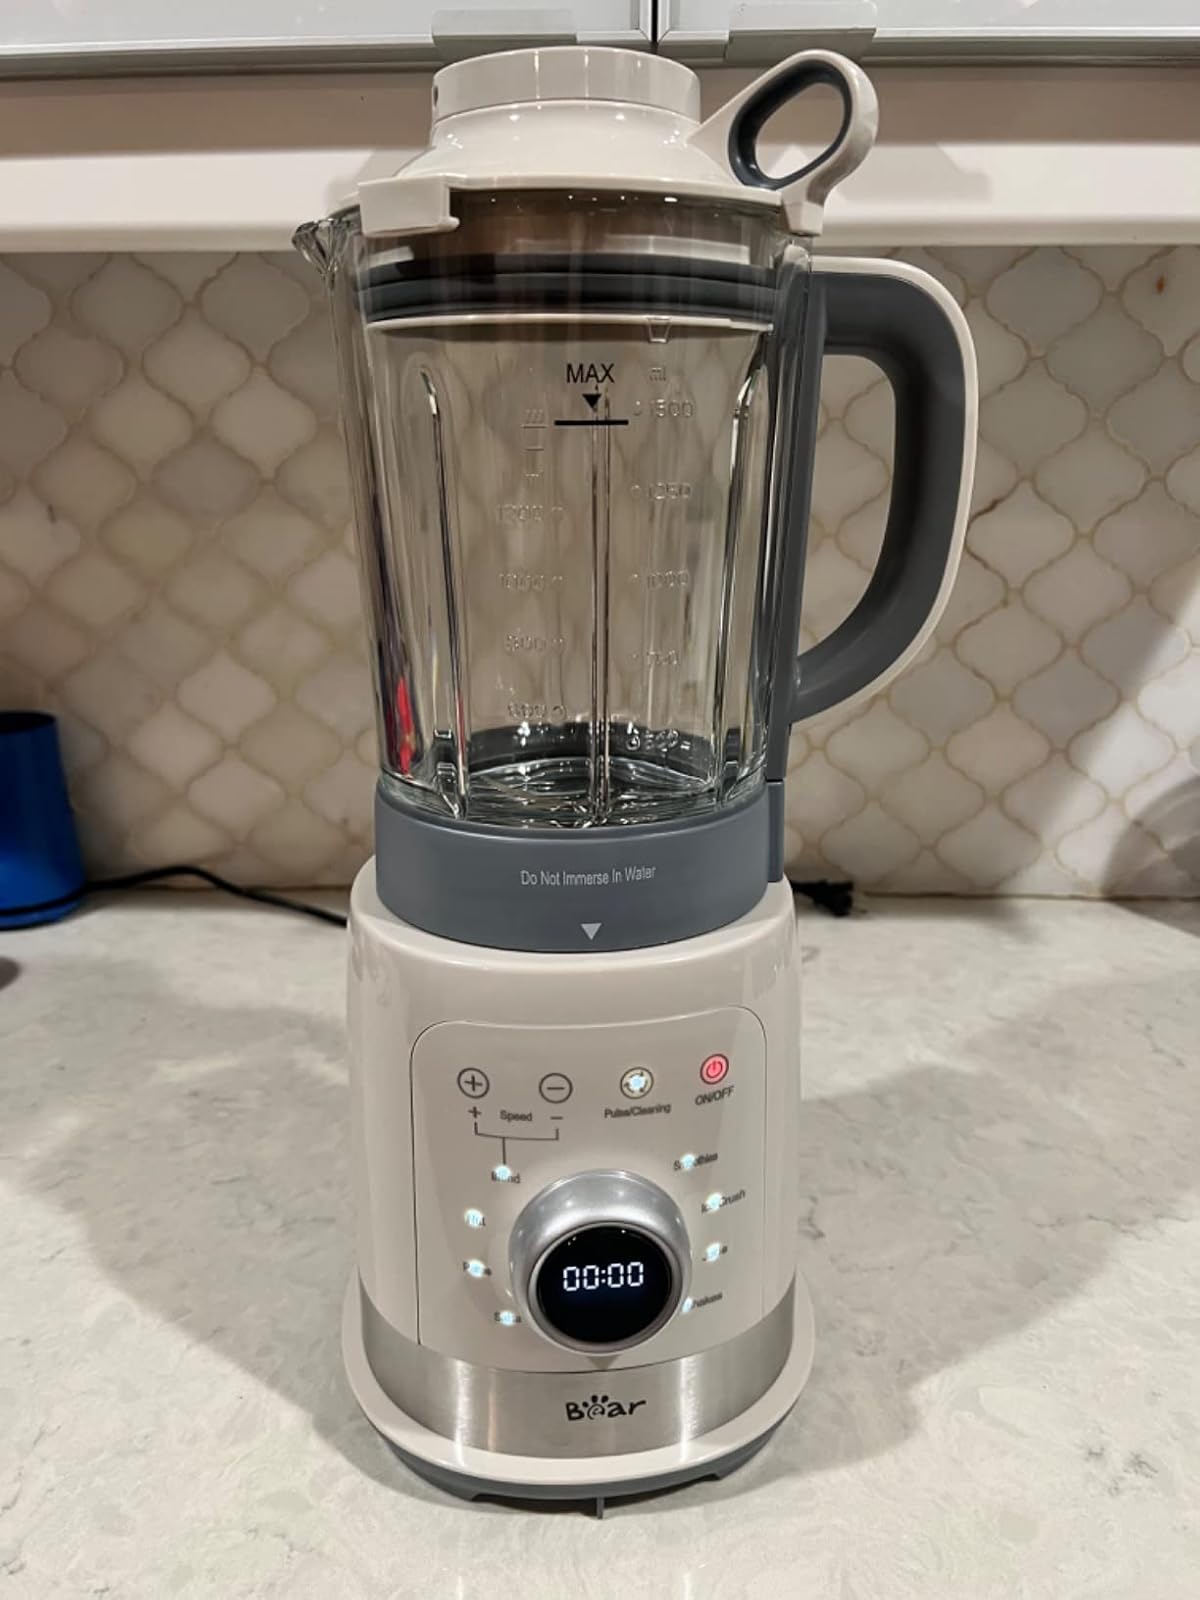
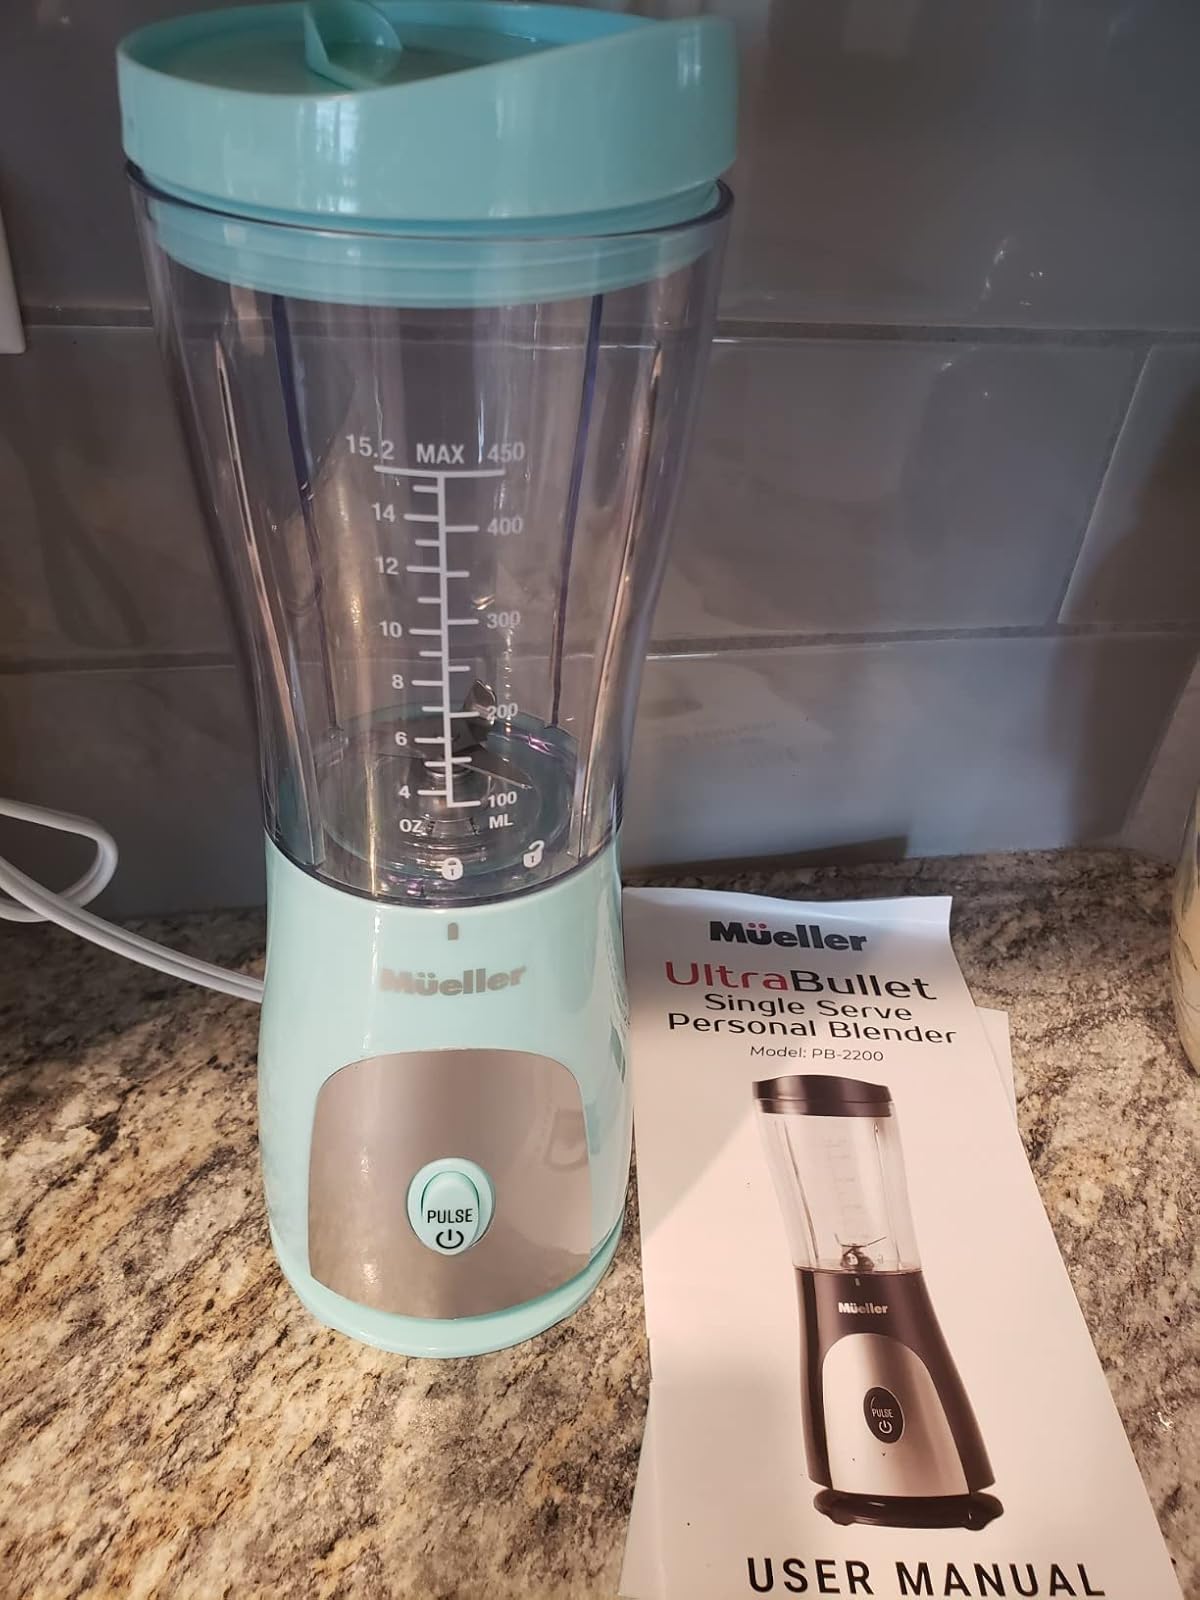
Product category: items_blender
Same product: no